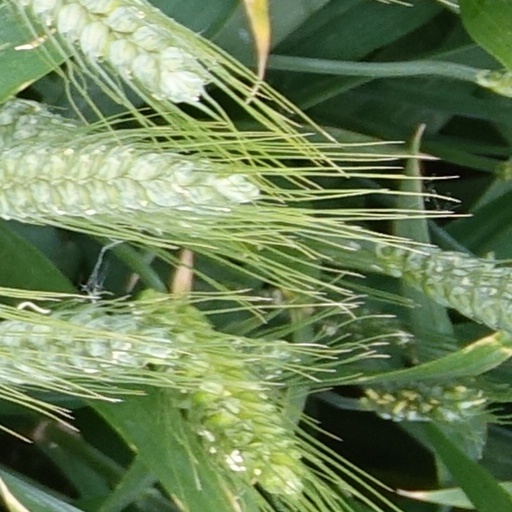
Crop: wheat